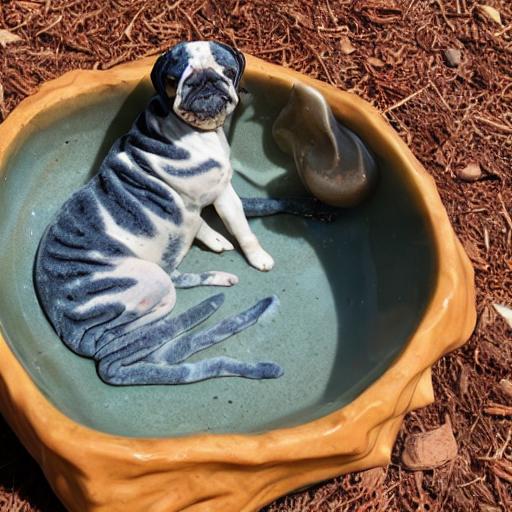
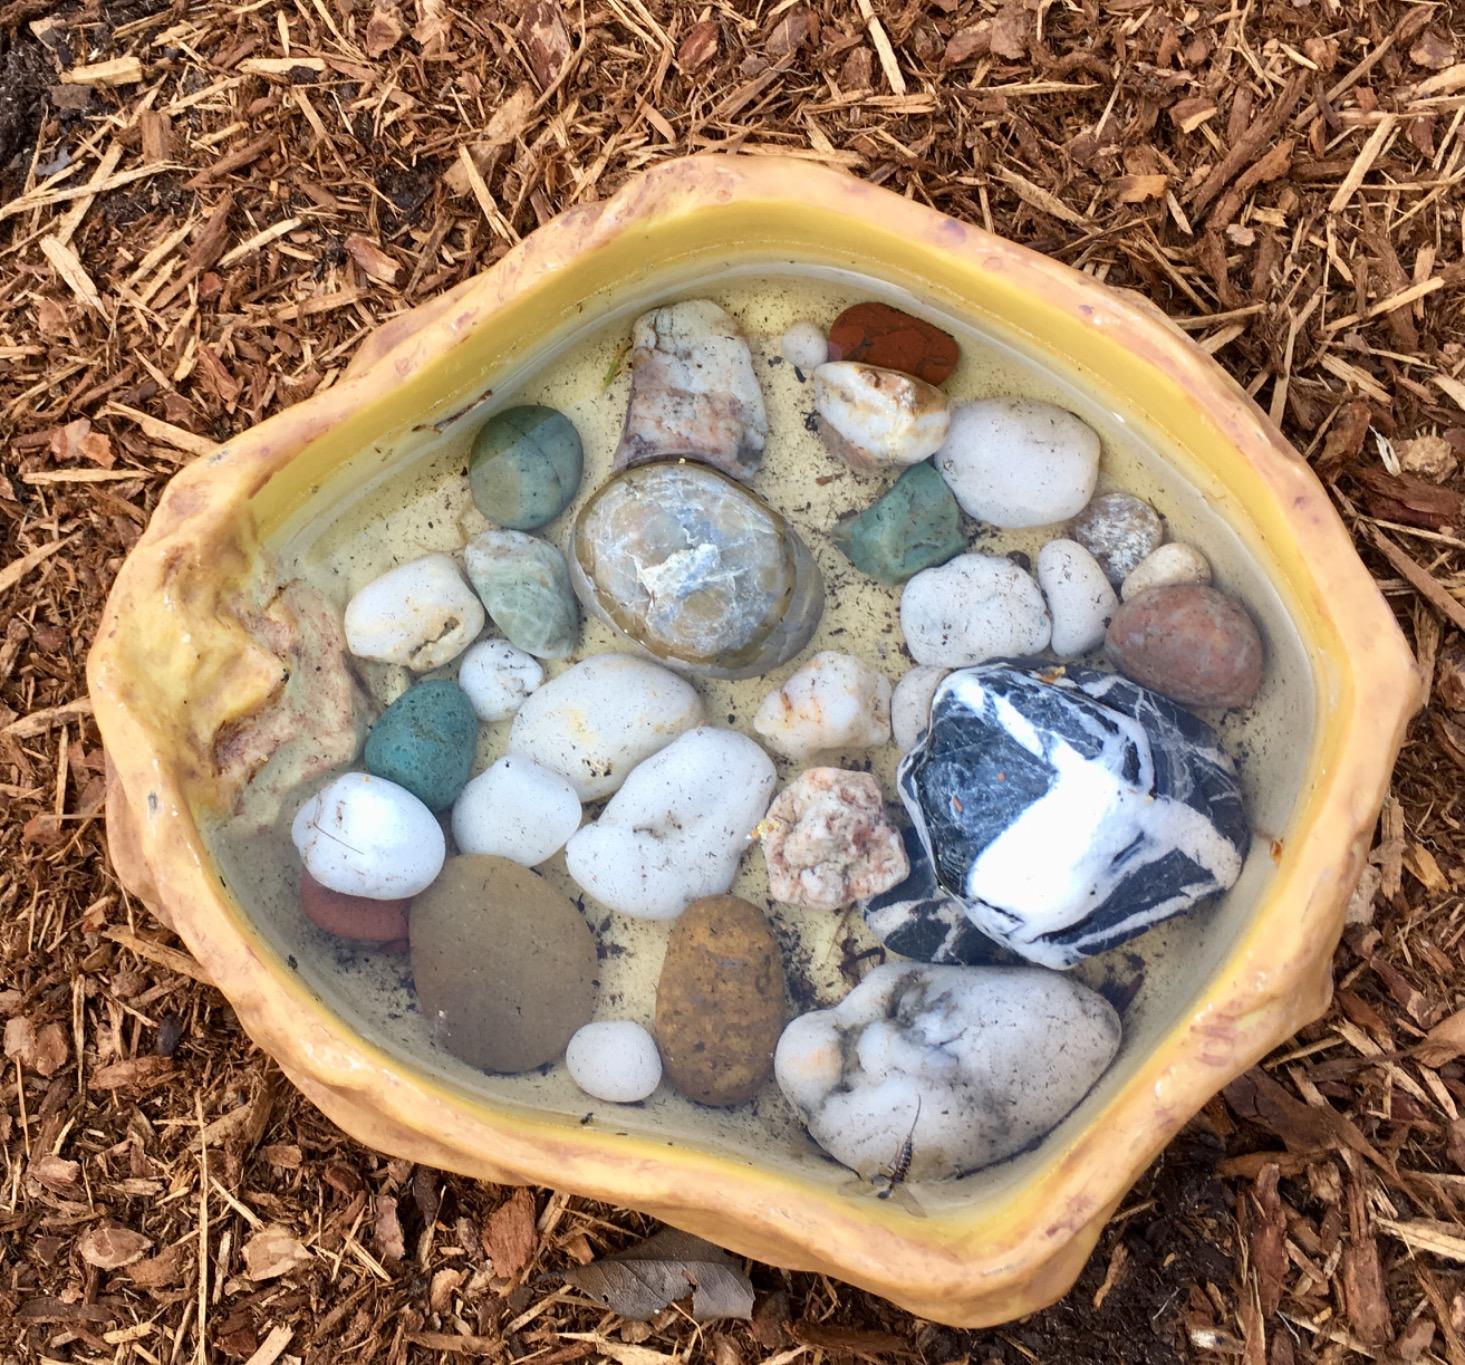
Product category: items_bowl
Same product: no